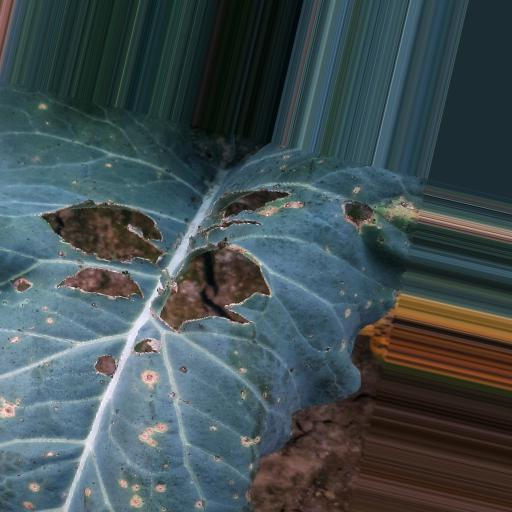
Label: Black Rot